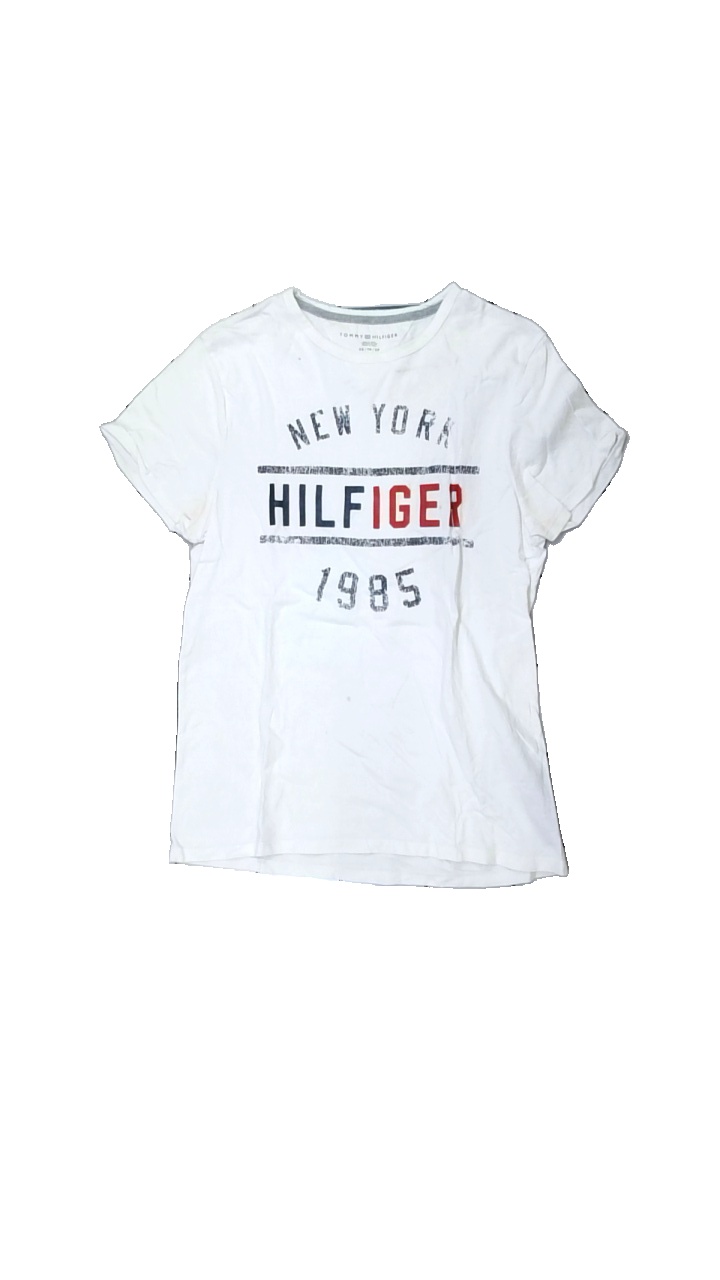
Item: T-shirt (Ladies)
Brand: Tommy Hilfiger
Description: vit t-shirt med logga fram och fläckar fram + armhålorna
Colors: White, Black, Red
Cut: Regular
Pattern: Logo print
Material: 100% cotton
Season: All
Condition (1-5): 2
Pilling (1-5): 5
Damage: fläck armhåla
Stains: Major
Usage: Export
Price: <50